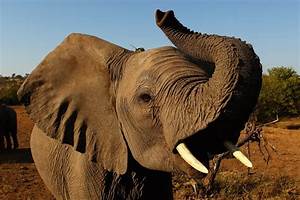
Label: elephant